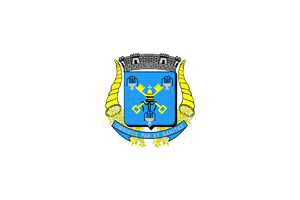
Águas de São Pedro est une commune brésilienne de l'État de São Paulo. Elle est située au nord de la capitale de l'État à une distance d'environ 184 km.